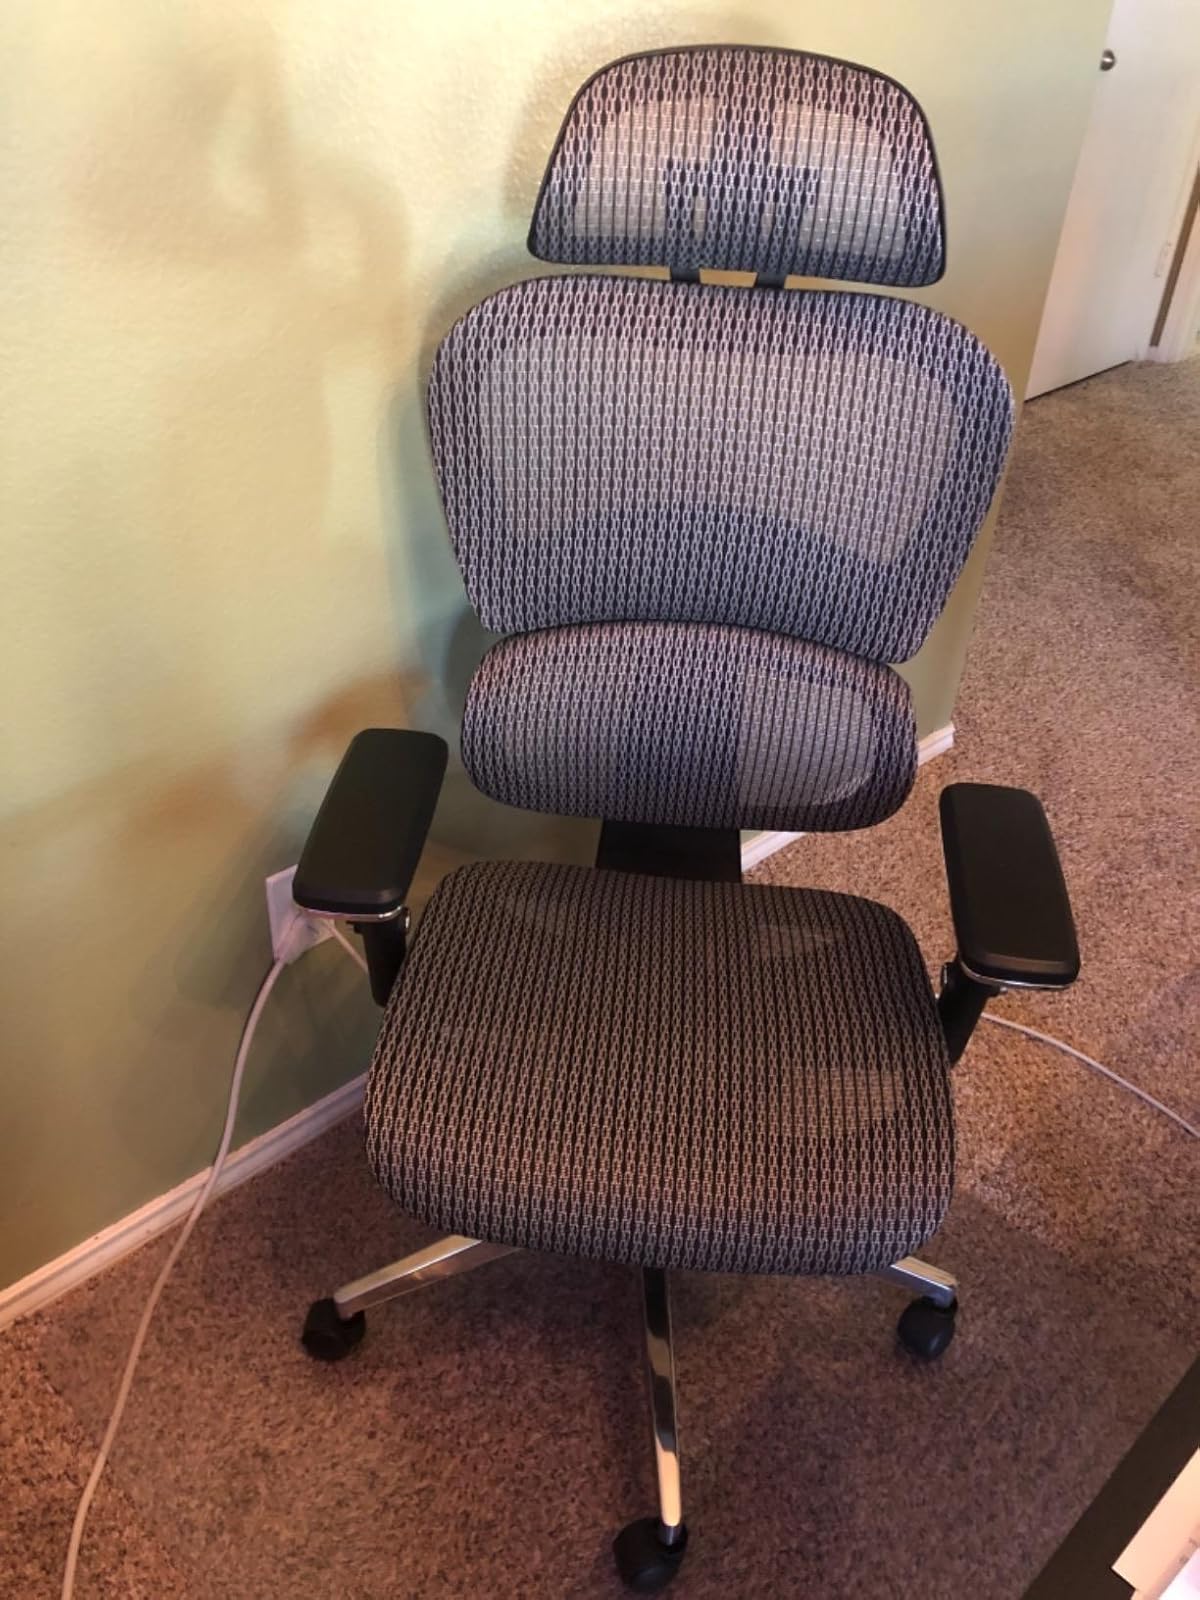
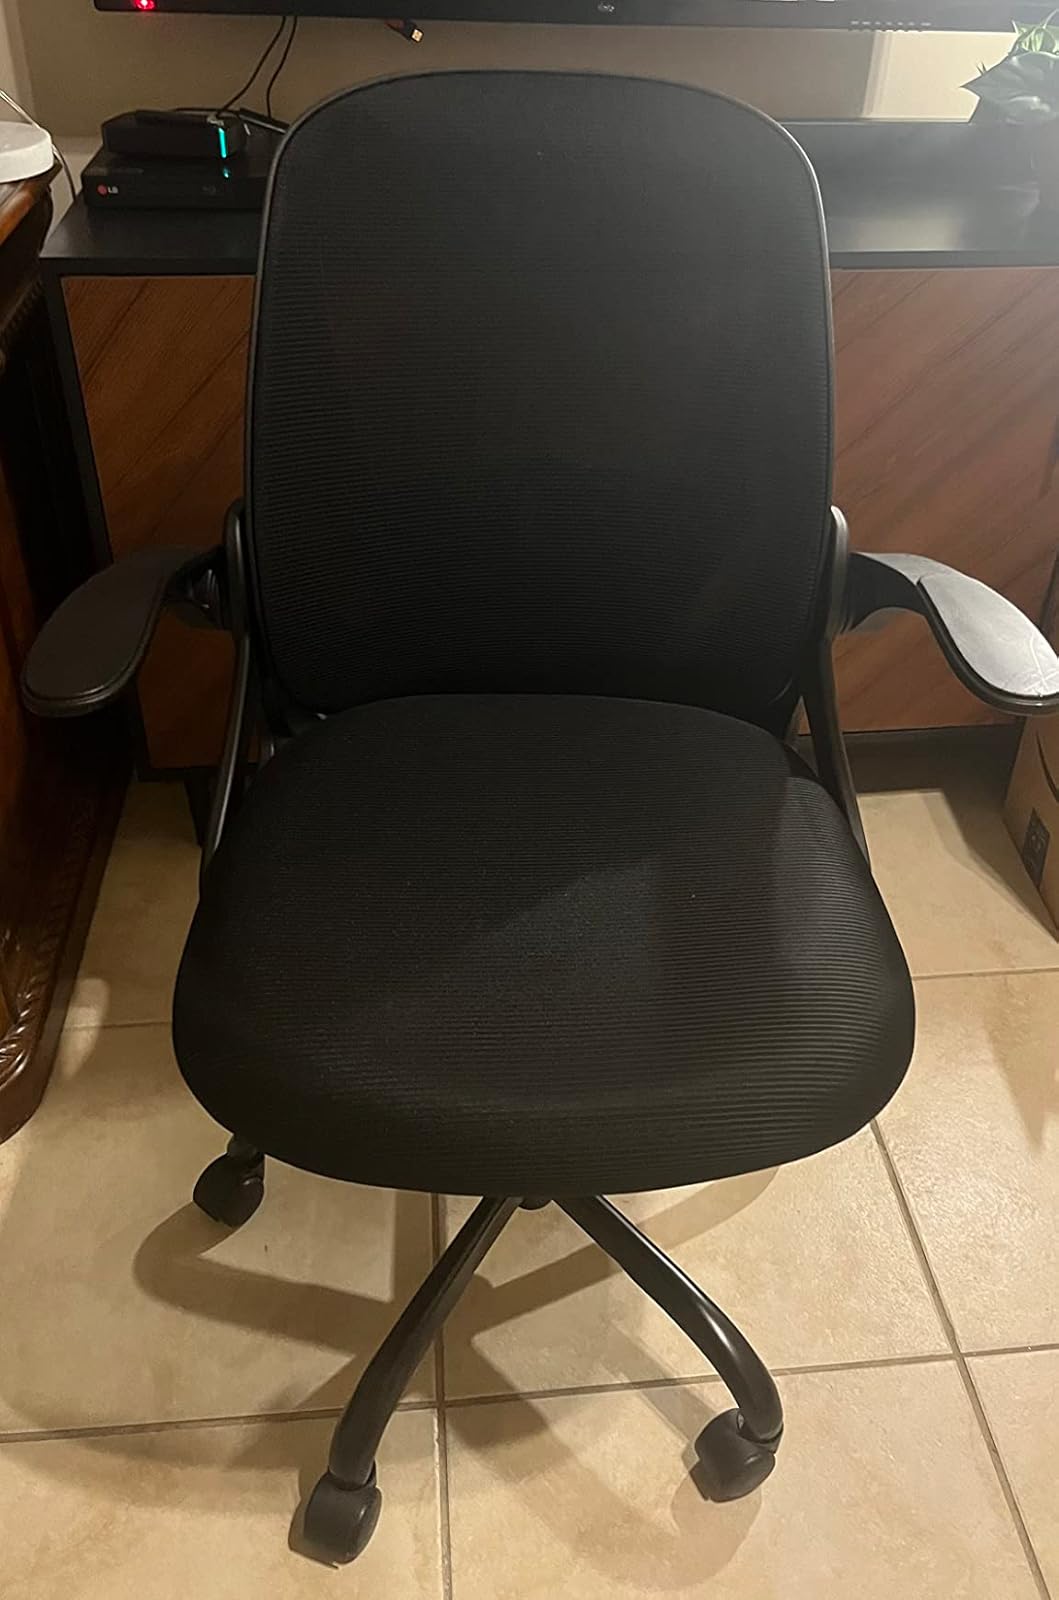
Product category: items_chair
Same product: no